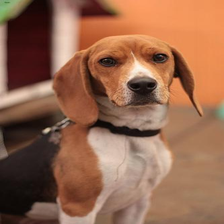
Species: dog
Breed: beagle